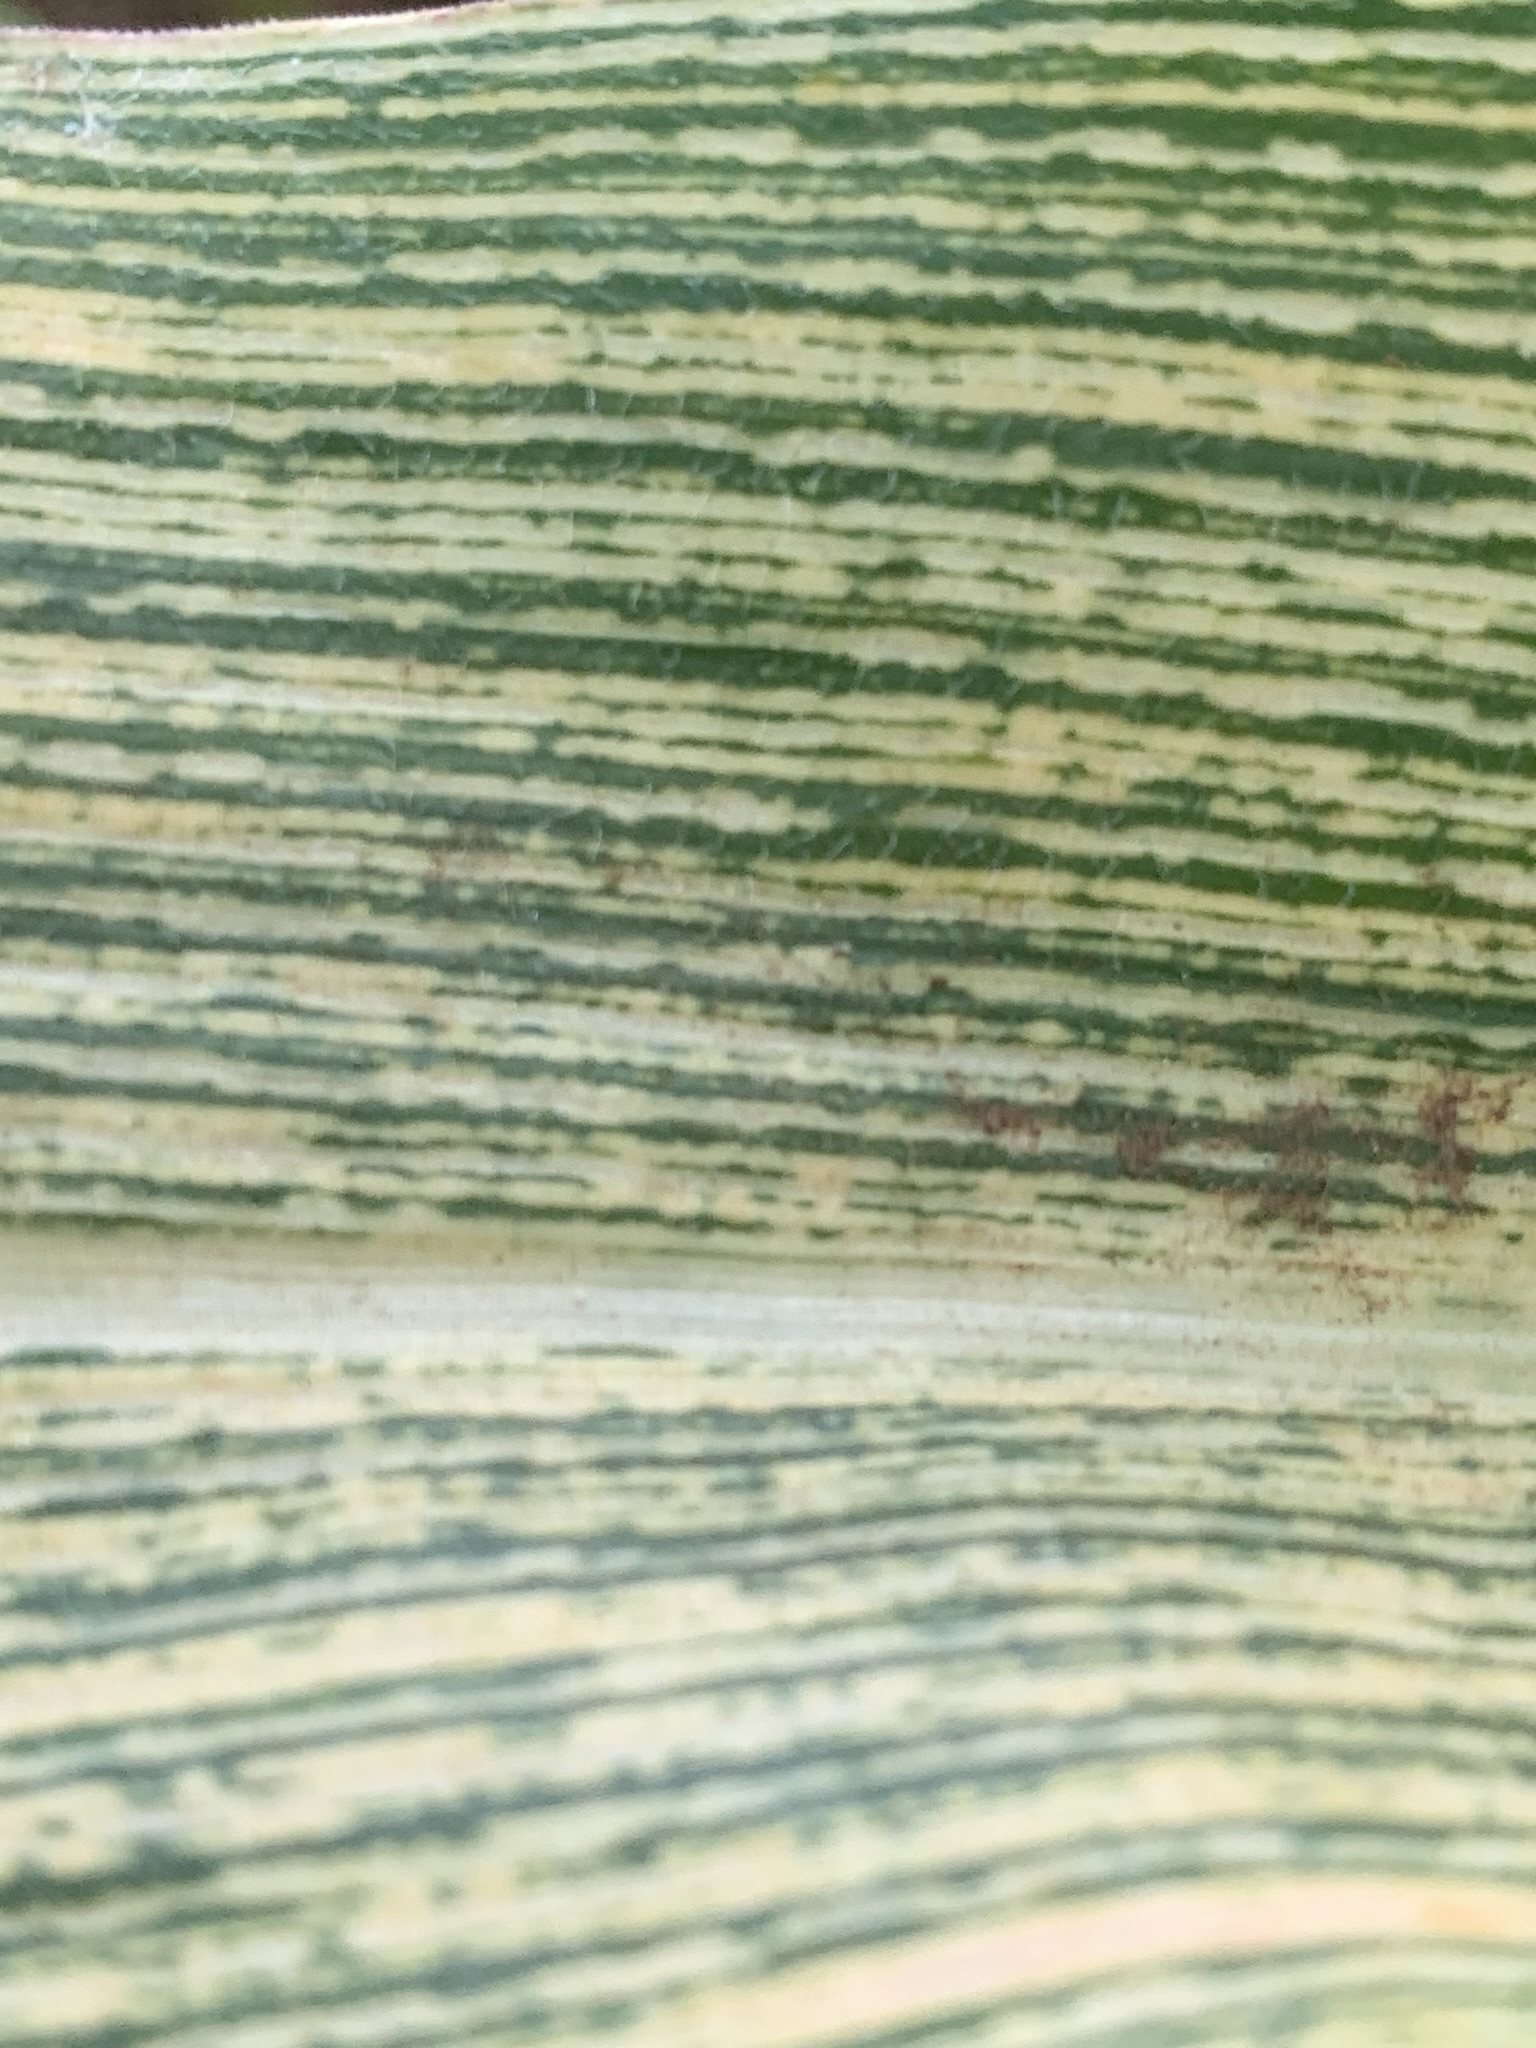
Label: MSV